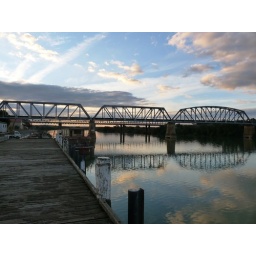
bridge over the river murray at murray bridge